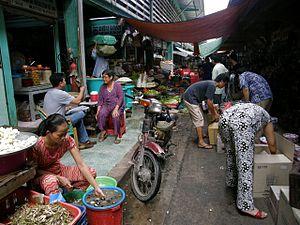
Le marché Bình Tây est le marché central du quartier Cholon de Hô-Chi-Minh-Ville au Vietnam.